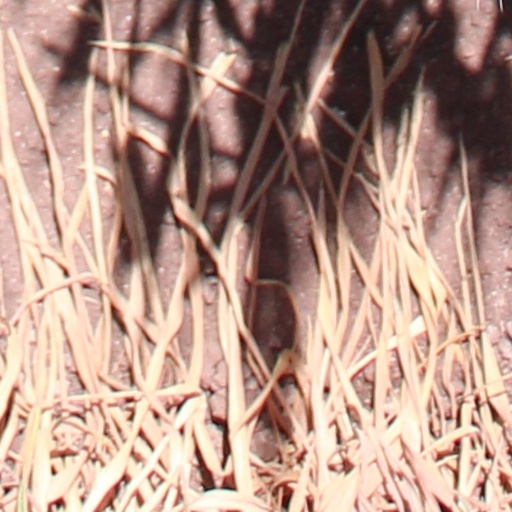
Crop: wheat